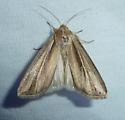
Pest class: wheathead_armyworm_Dargida_diffusa